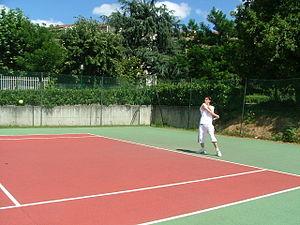
Sathonay-Camp est une commune française située dans la métropole de Lyon, en région Auvergne-Rhône-Alpes.